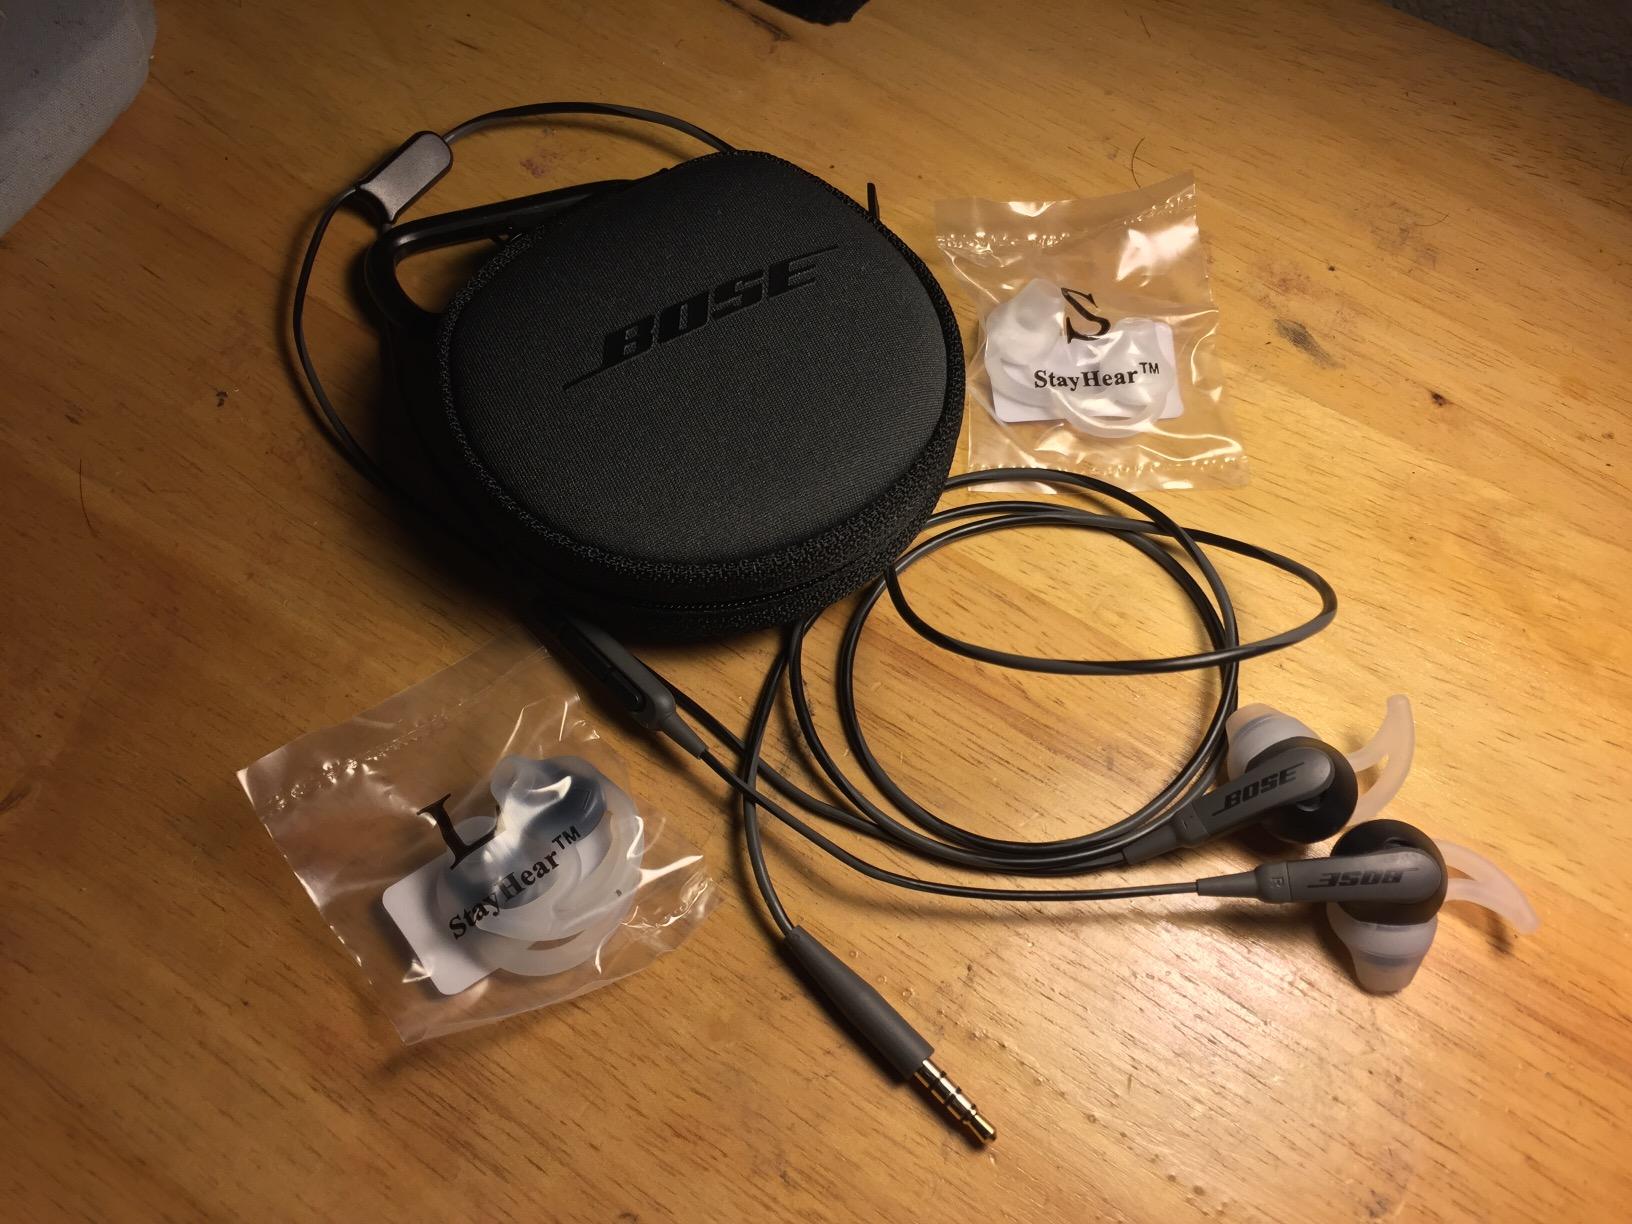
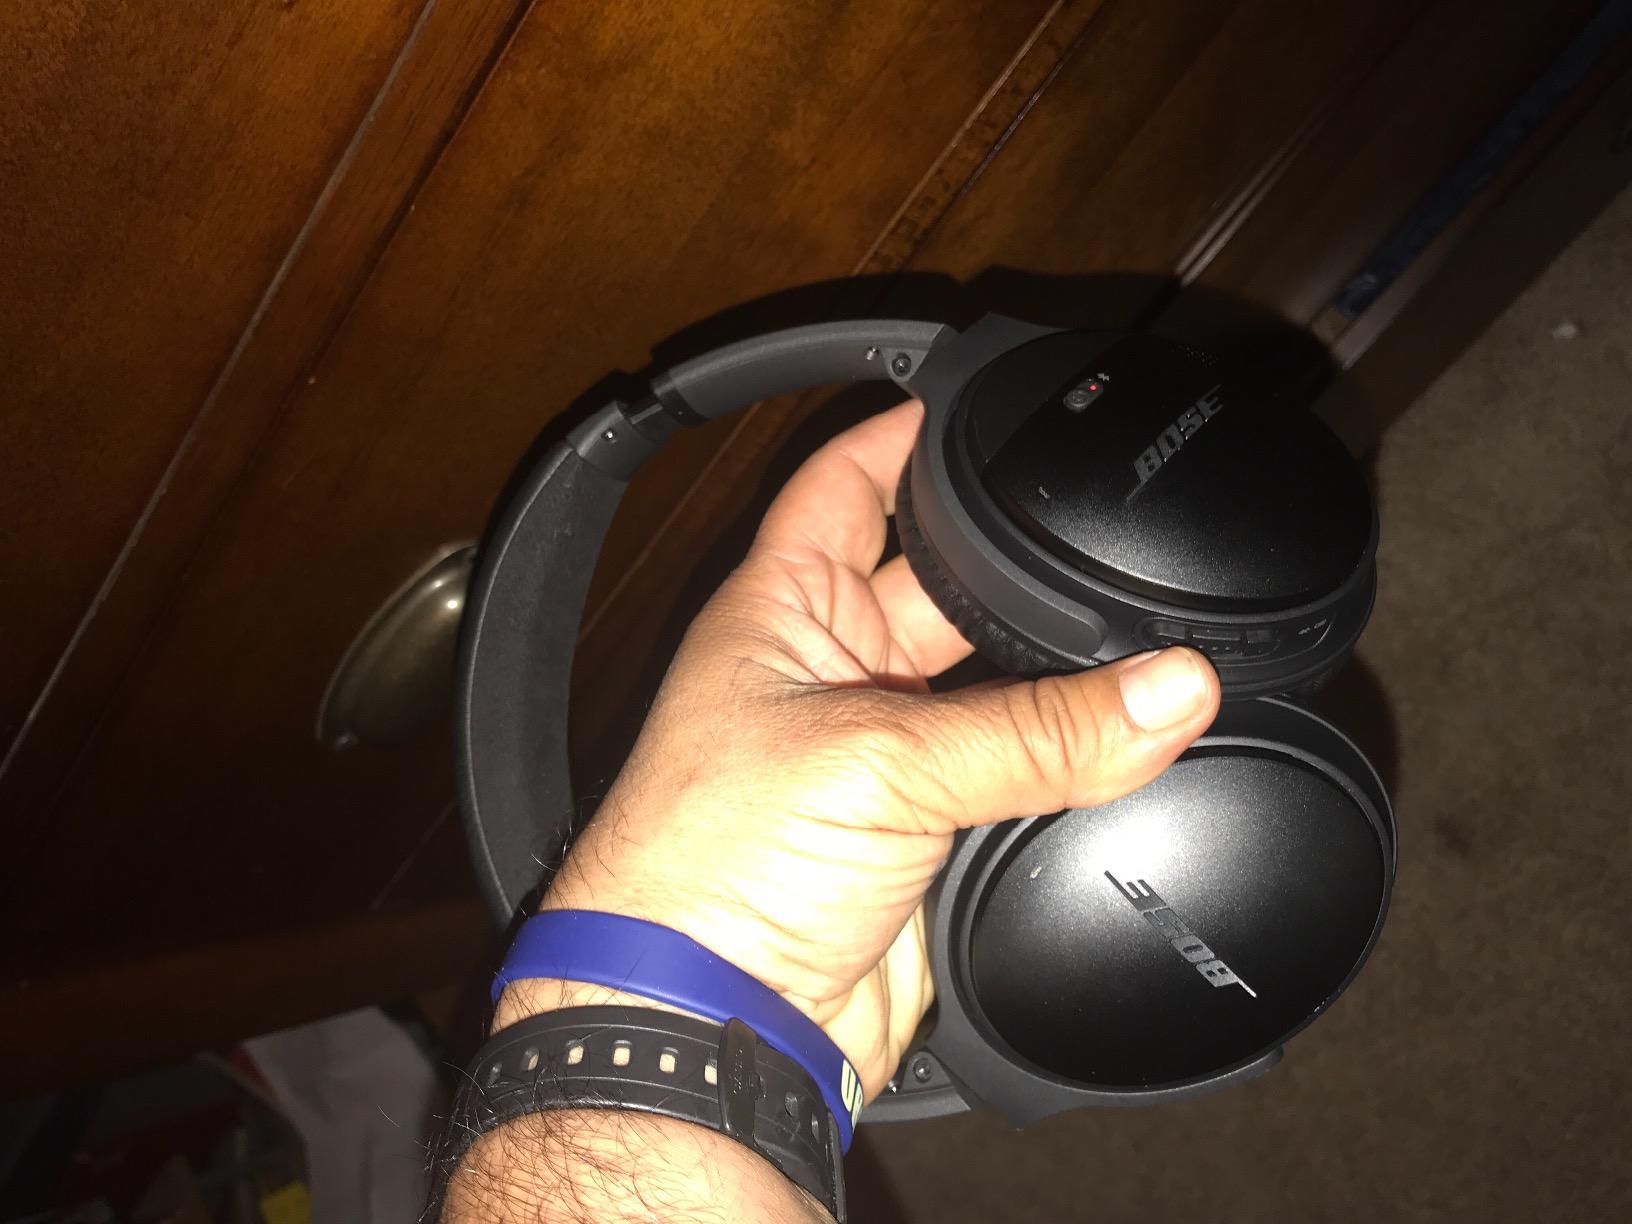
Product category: headphones
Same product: no